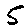
Label: 5